Private NanShan Senior High School

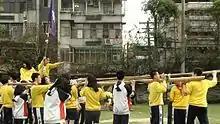
Purple Light House in Castle Fight (2015-16)

7:30- 8:00 Class Assembly / School Assembly (on Wednesday and every other Monday for juniors, every other Friday for seniors)